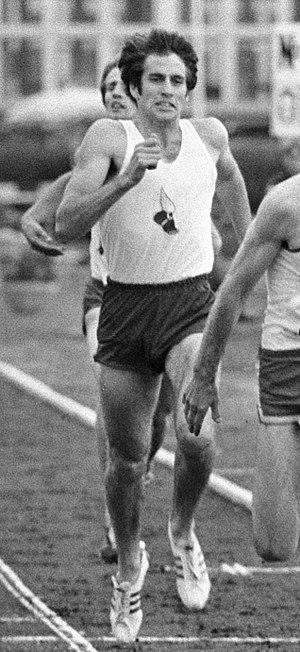
Martin William « Marty » Liquori est un athlète américain, spécialiste des courses de demi-fond.